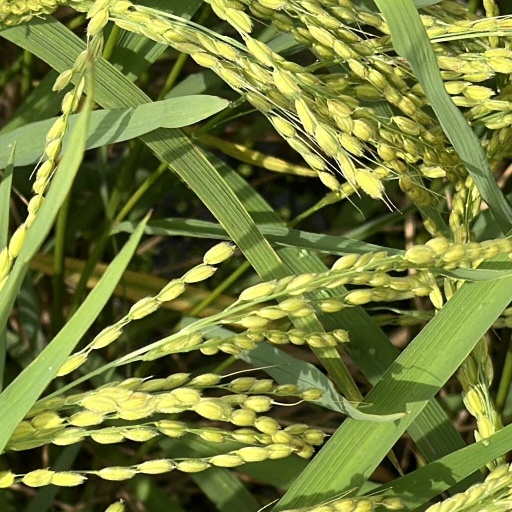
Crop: rice